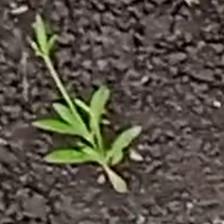
Weed species: Lamber_Quarter_plant(Chenopodium )